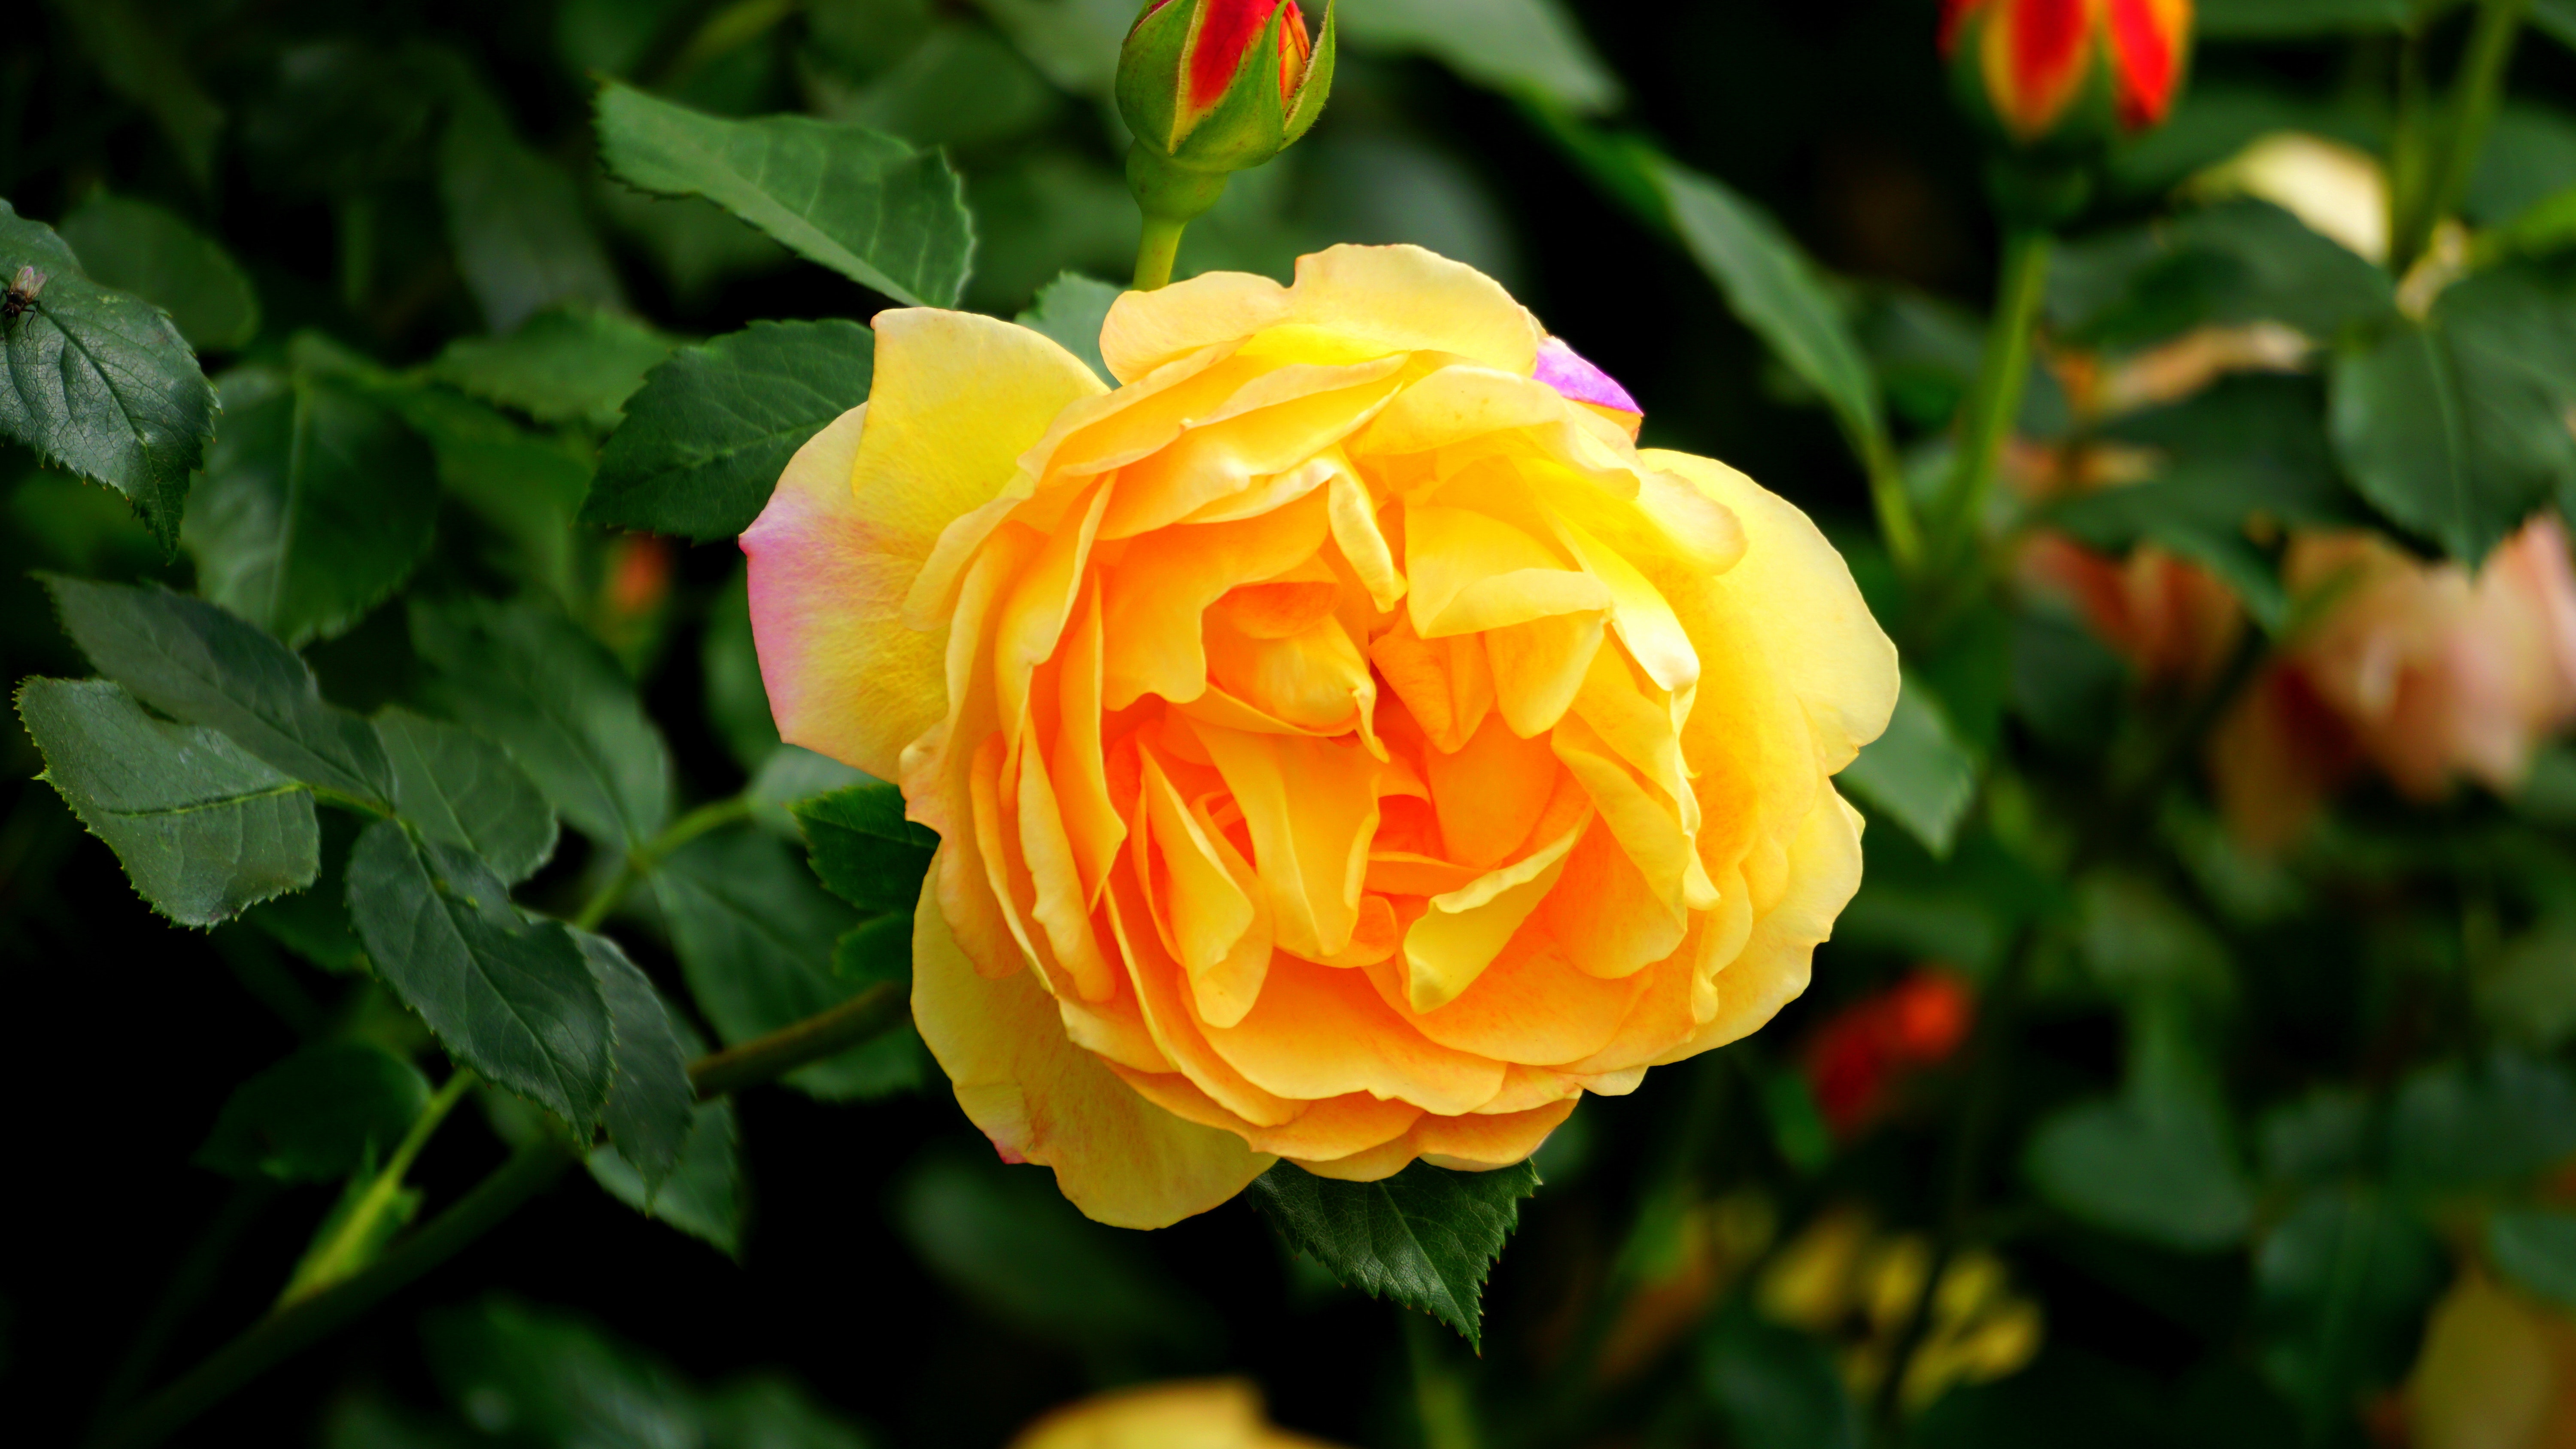
flower, flowering plant, Julia child rose, garden roses, petal, rose, floribunda, yellow, rose family, plant, orange, rose order, botany, close up, pink, leaf, rosa centifolia, spring, grass, plant stem, peach, begonia, camellia, china rose, annual plant, wildflower, perennial plant